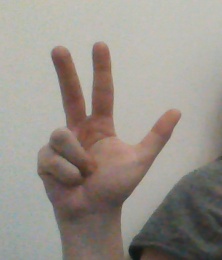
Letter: al